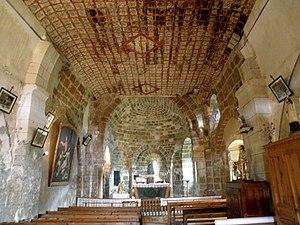
Bourg médiéval de Chalencon, appartenant à la comm. de Saint-André-de-Chalencon, dép. de la Haute-Loire, France (région Auvergne). Chapelle du XIe s., nef et abside en cul-de-four. Plafond lambrissé mis en place fin XVIIe.
Chalencon est un hameau qui appartient à la commune de Saint-André-de-Chalencon, dans la Haute-Loire. Ce bourg médiéval est perché à 666 m d’altitude, sur un promontoire rocheux déterminé par une sinuosité de la rivière l’Ance.